Nabil Esmail

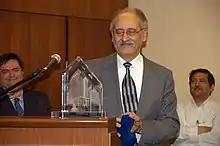
Nabil Esmail in 2008

Nabil Esmail (born January 22, 1942) is an Egyptian chemical engineer. He has been the dean of engineering at Concordia University, the chair of the Chemical Engineering Department at the University of Saskatchewan, and the Professor of Chemical and Mechanical Engineering at Saskatchewan and Concordia Universities respectively.